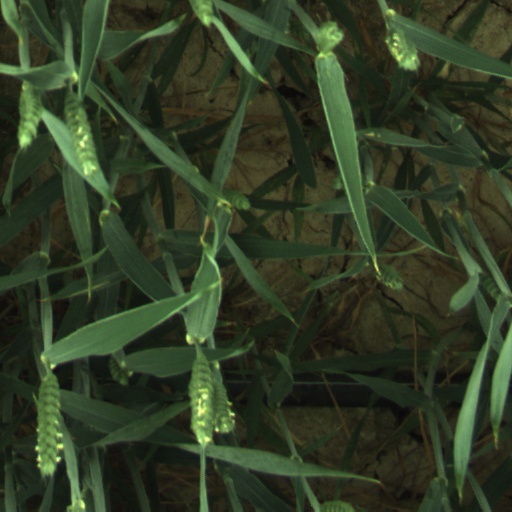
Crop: wheat